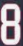
Number: 8